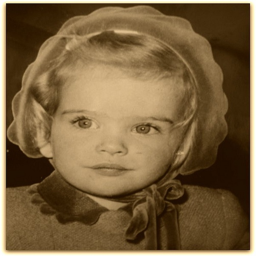
family member , only daughter , as a toddler .